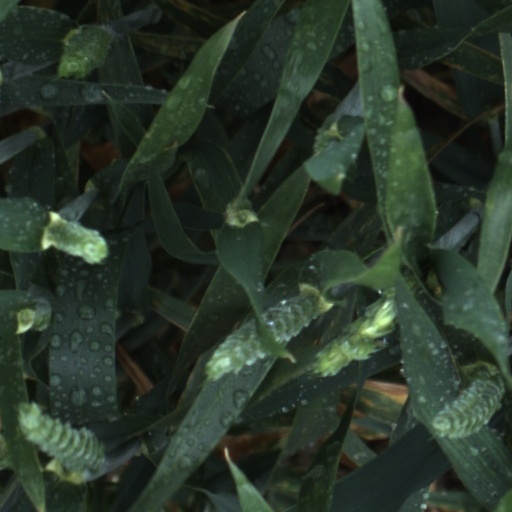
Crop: wheat